Radlická (Prague Metro)

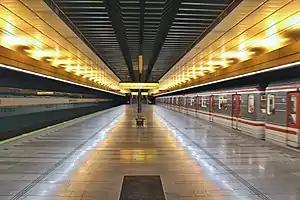

Radlická is a Prague Metro station on Line B, located in Radlice, Prague 5. It was opened on 26 October 1988 as part of the line extension from Smíchovské nádraží to Nové Butovice.